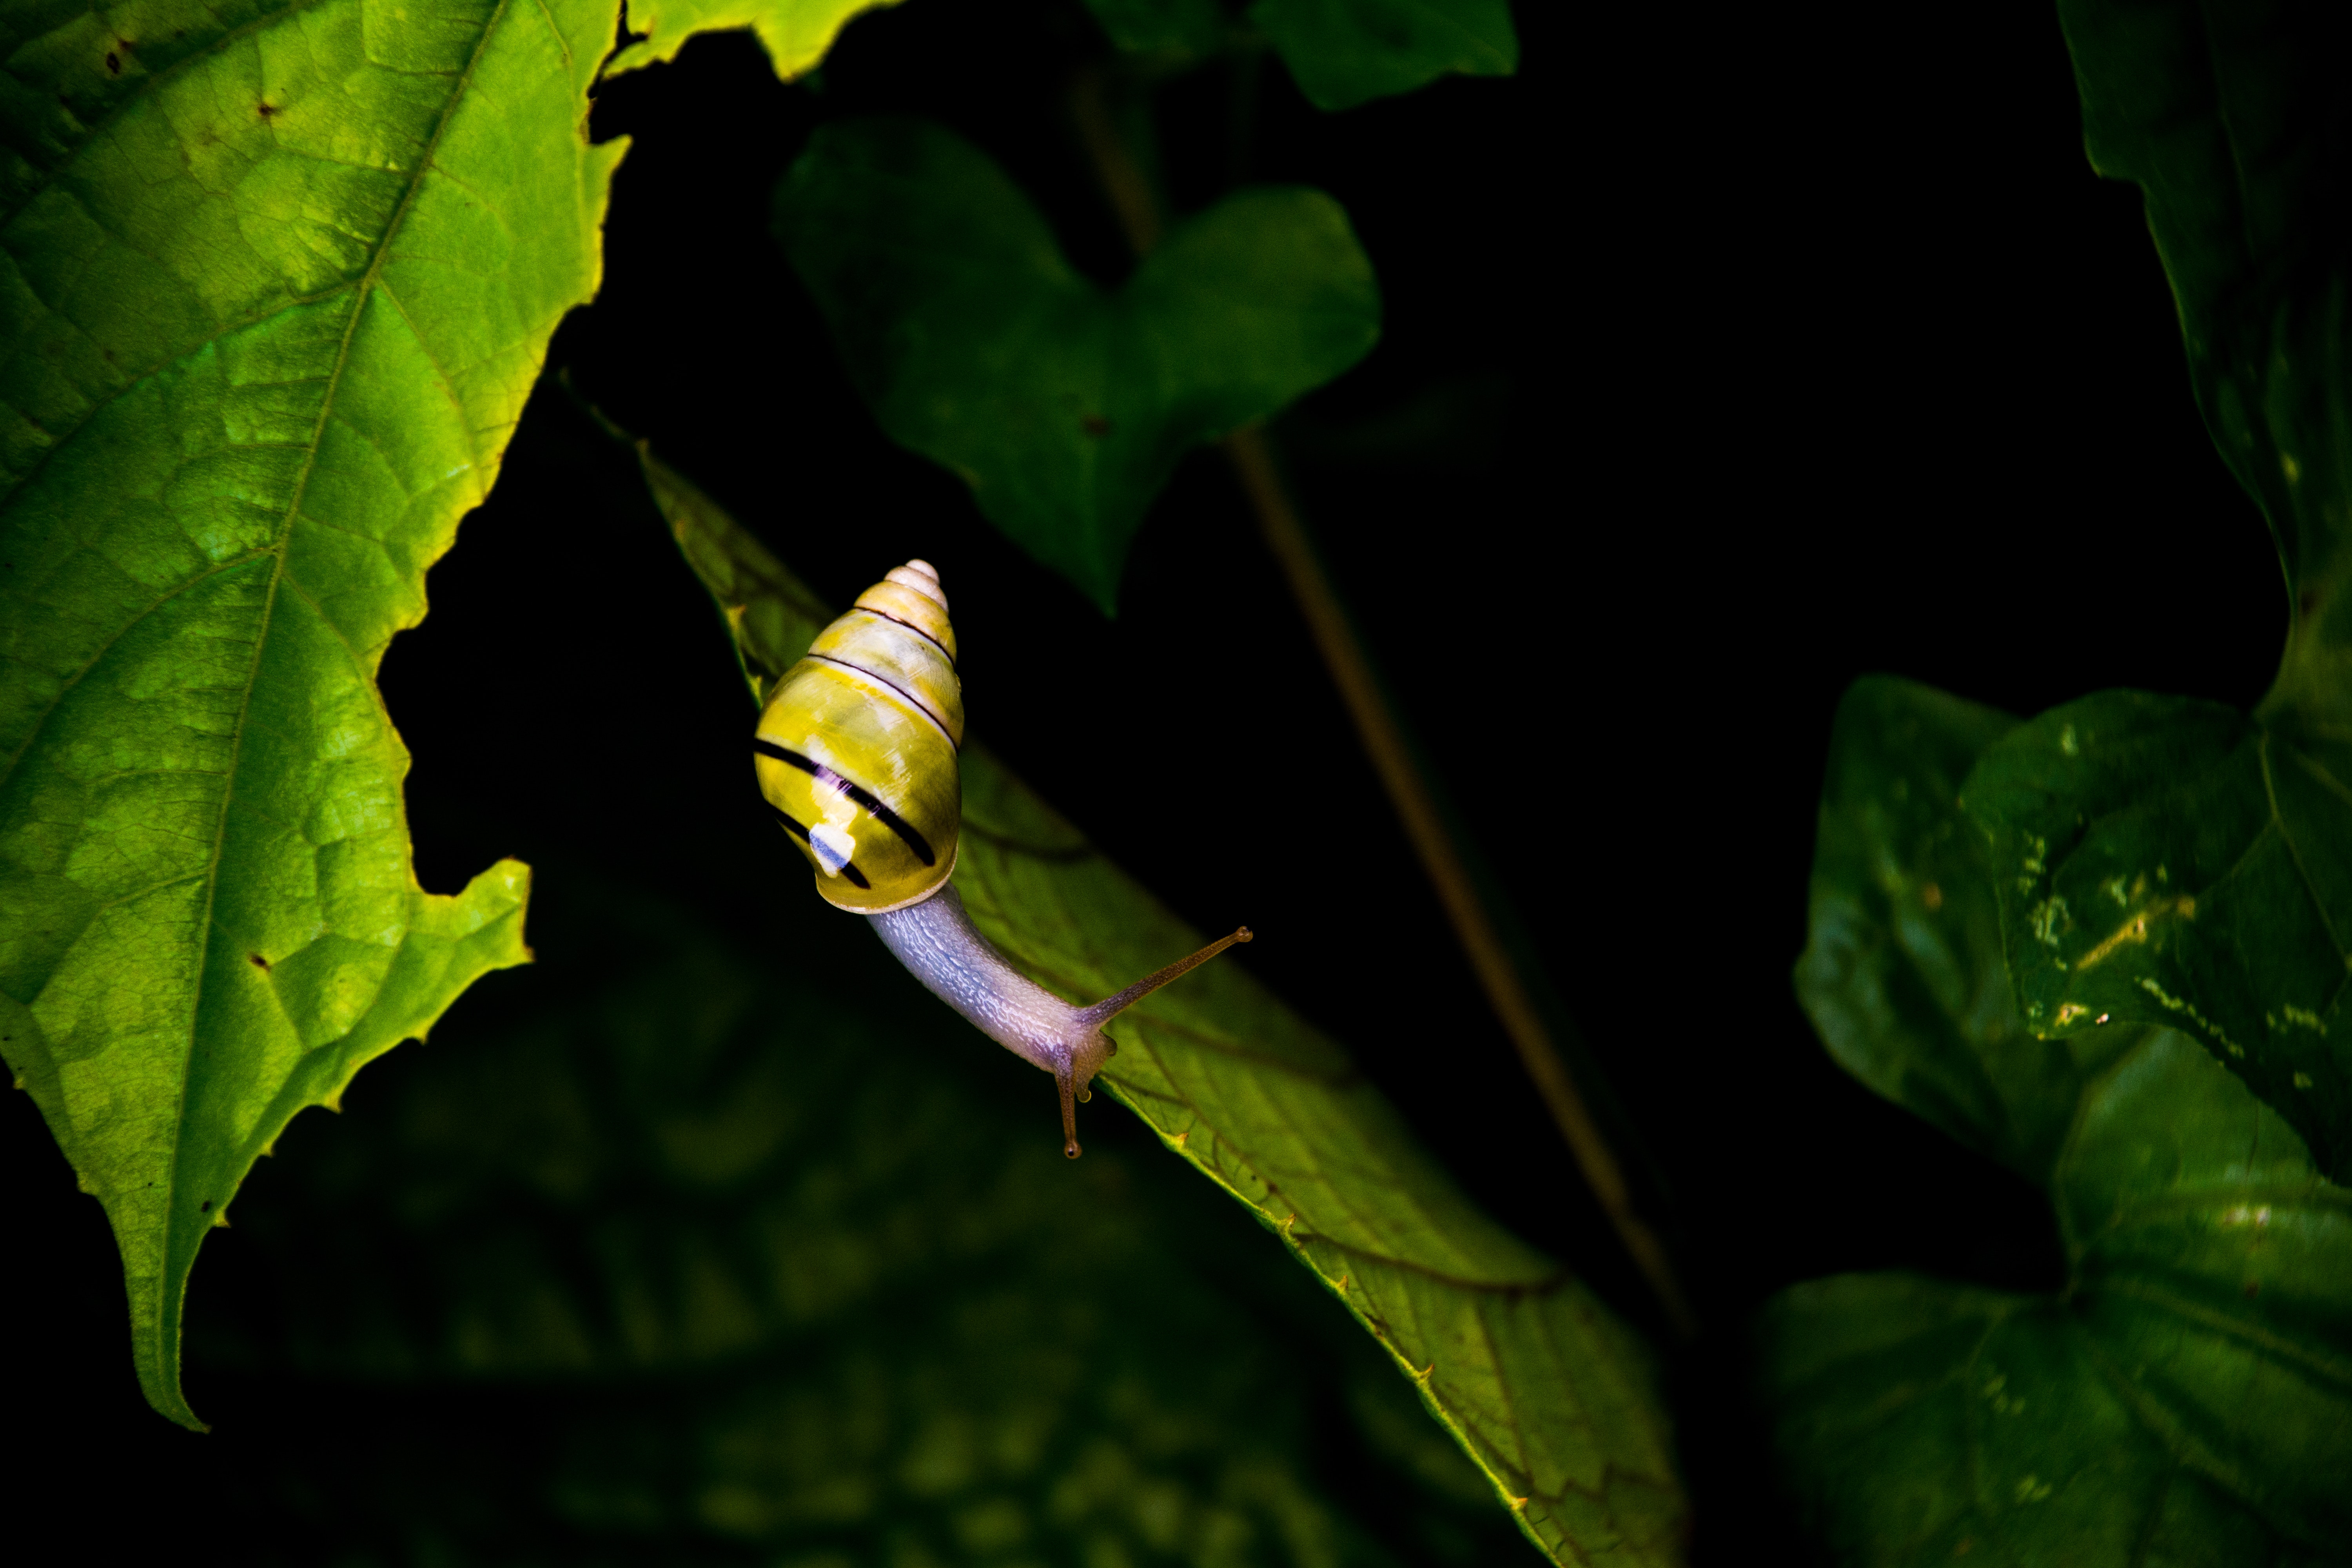
leaf, green, yellow, insect, plant, flower, organism, adaptation, macro photography, pupa, photography, plant stem, pest, invertebrate